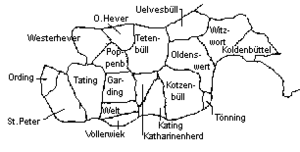
Landskabet Ejdersted
Landschaft Eiderstedt
Landskabet Ejdersted udgjorde den sydvestligste del af Hertugdømmet Slesvig, og ligger i dag i Kreis Nordfriesland. Området der er en halvø sydvest for Husum afgrænses mod syd af Ejderens udløb i Nordsøen. Området var delt i en øst- og en vestdel, der nærmest kan sammenlignes med herreder. I administrativ henseende hørte landskabet delvist sammen med Husum Amt. Ejdersted havde ved siden af Jyske Lov en egen landskabslov. Til Ejdersted hører følgende byer og sogne: